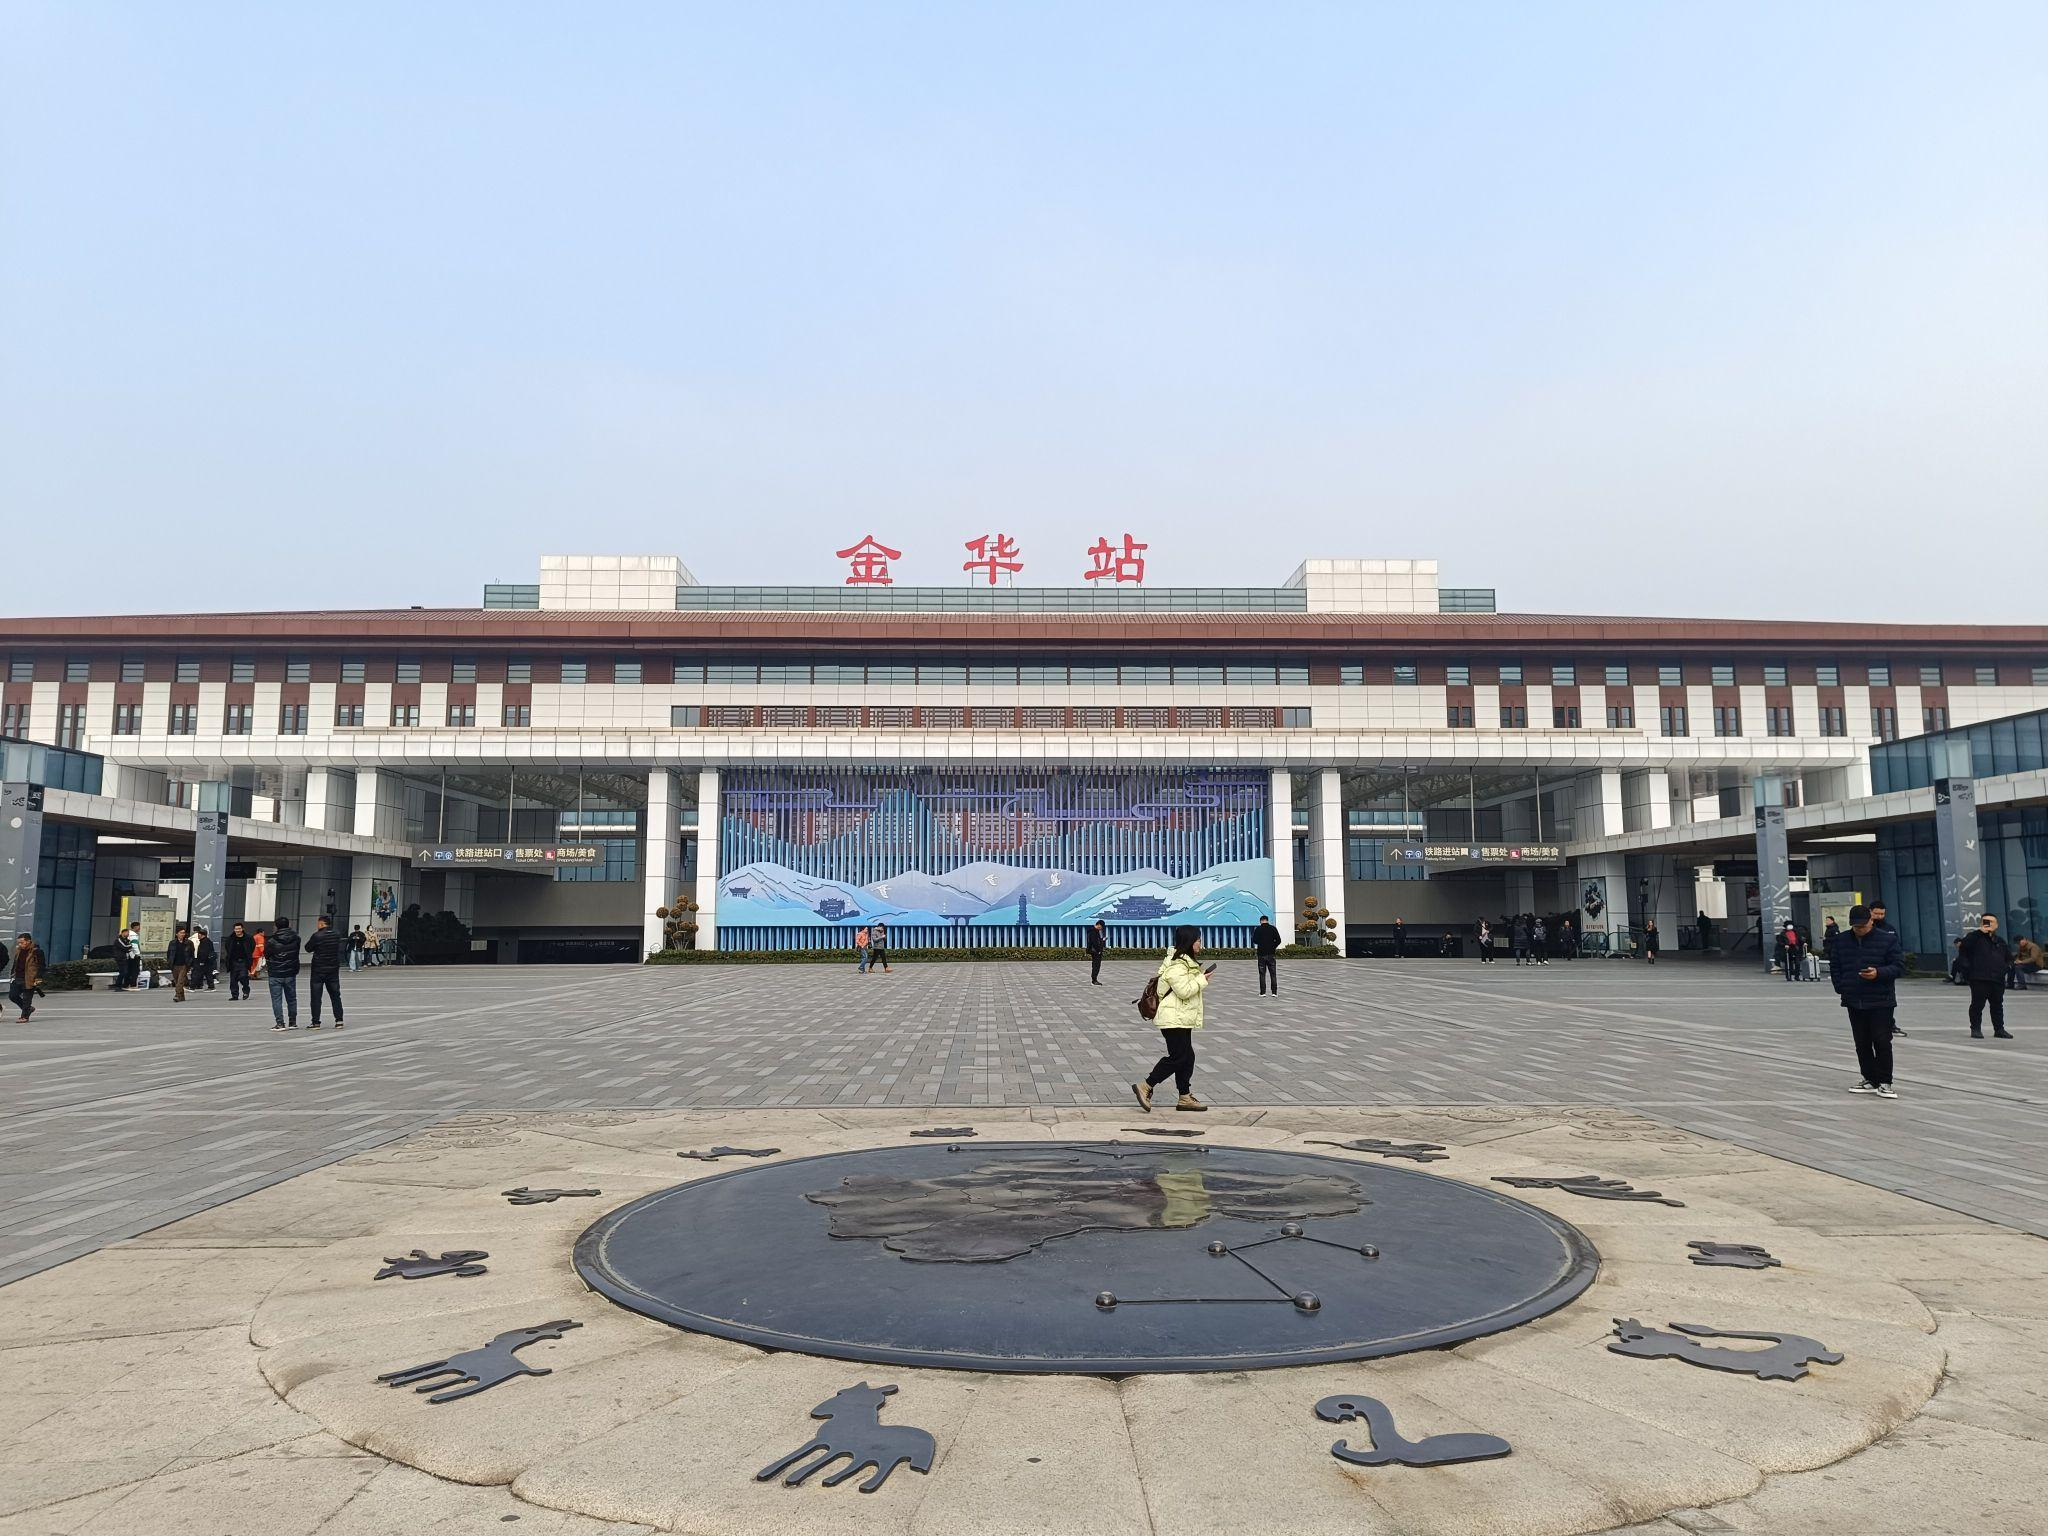
地标名称：金华站
所在城市：金华市·婺城区